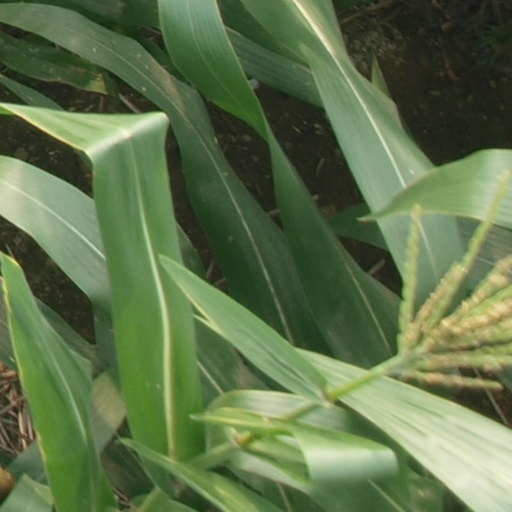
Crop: maize; corn